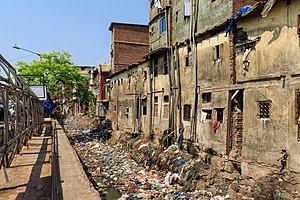
Un bidonville, comme défini par le Programme des Nations unies pour les établissements humains, est la partie défavorisée d'une ville caractérisée par des logements très insalubres, une grande pauvreté et sans aucun droit ou sécurité foncière. D'après les Nations unies, le pourcentage de citadins qui vit dans des bidonvilles est passé de 47 à 37 % dans les pays en développement entre 1990 et 2005. Cependant, à cause de l'accroissement de la population mondiale et surtout de la population urbaine, le nombre d'habitants des bidonvilles est en augmentation. Un milliard de personnes sur la planète vivaient dans des bidonvilles en 2008 et les prévisions sont de deux milliards pour 2030.